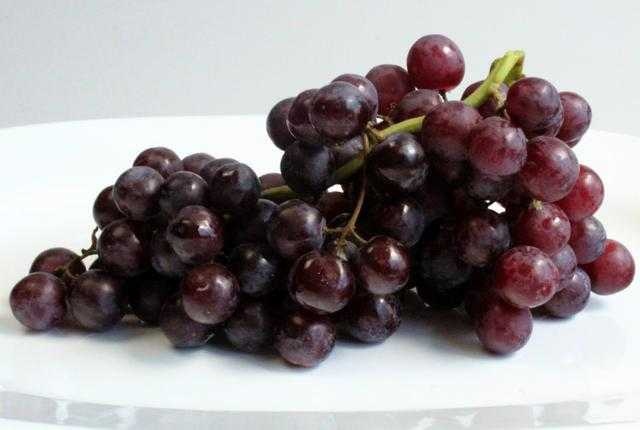
Label: Grapes